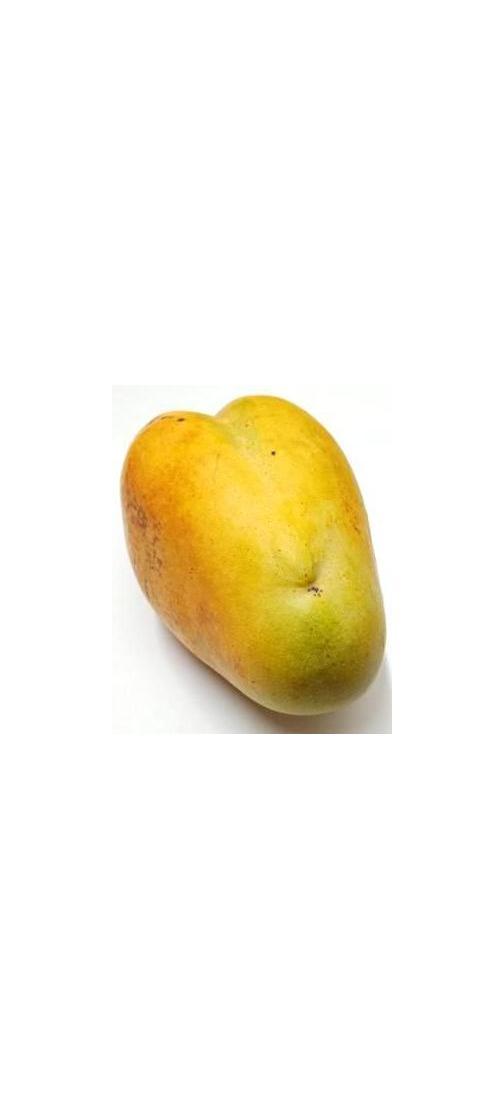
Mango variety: Bari-11